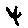
Label: 4